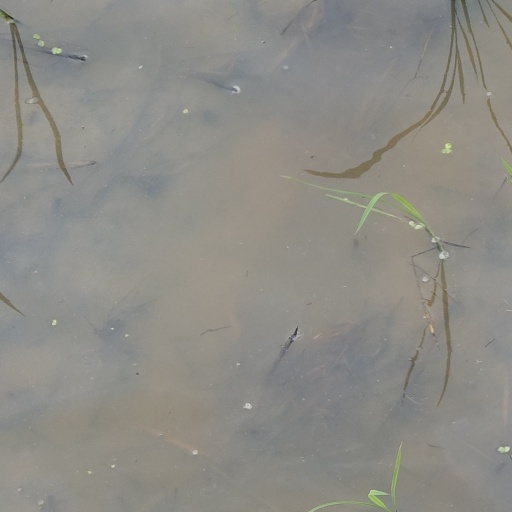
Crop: rice